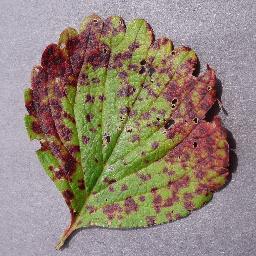
Label: Strawberry___Leaf_scorch